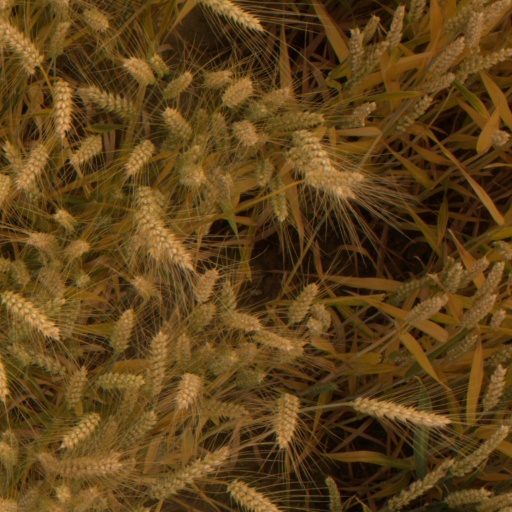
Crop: wheat